Yung L

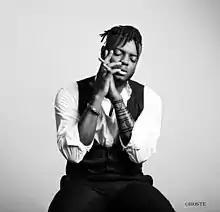
Yung L in 2016

Christopher Omenye, professionally known as Yung L (pronounced Young L), is a Nigerian singer, songwriter, and performer.